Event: Hurricane Matthew
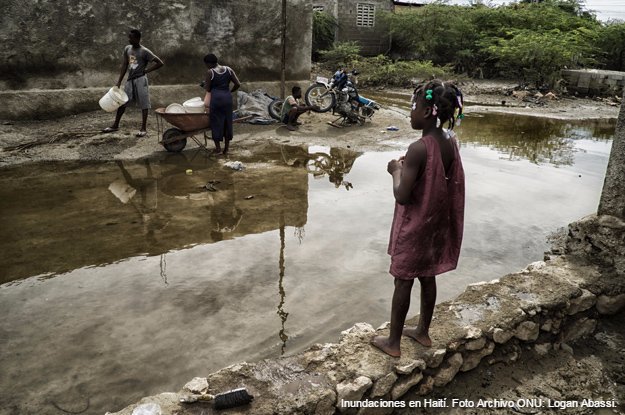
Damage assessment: damage